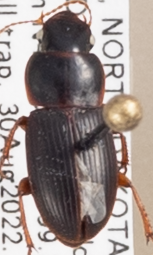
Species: Harpalus somnulentus
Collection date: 2022-08-30 04:00:00
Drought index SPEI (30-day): -1.348
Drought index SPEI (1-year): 1.172
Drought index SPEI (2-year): -0.944